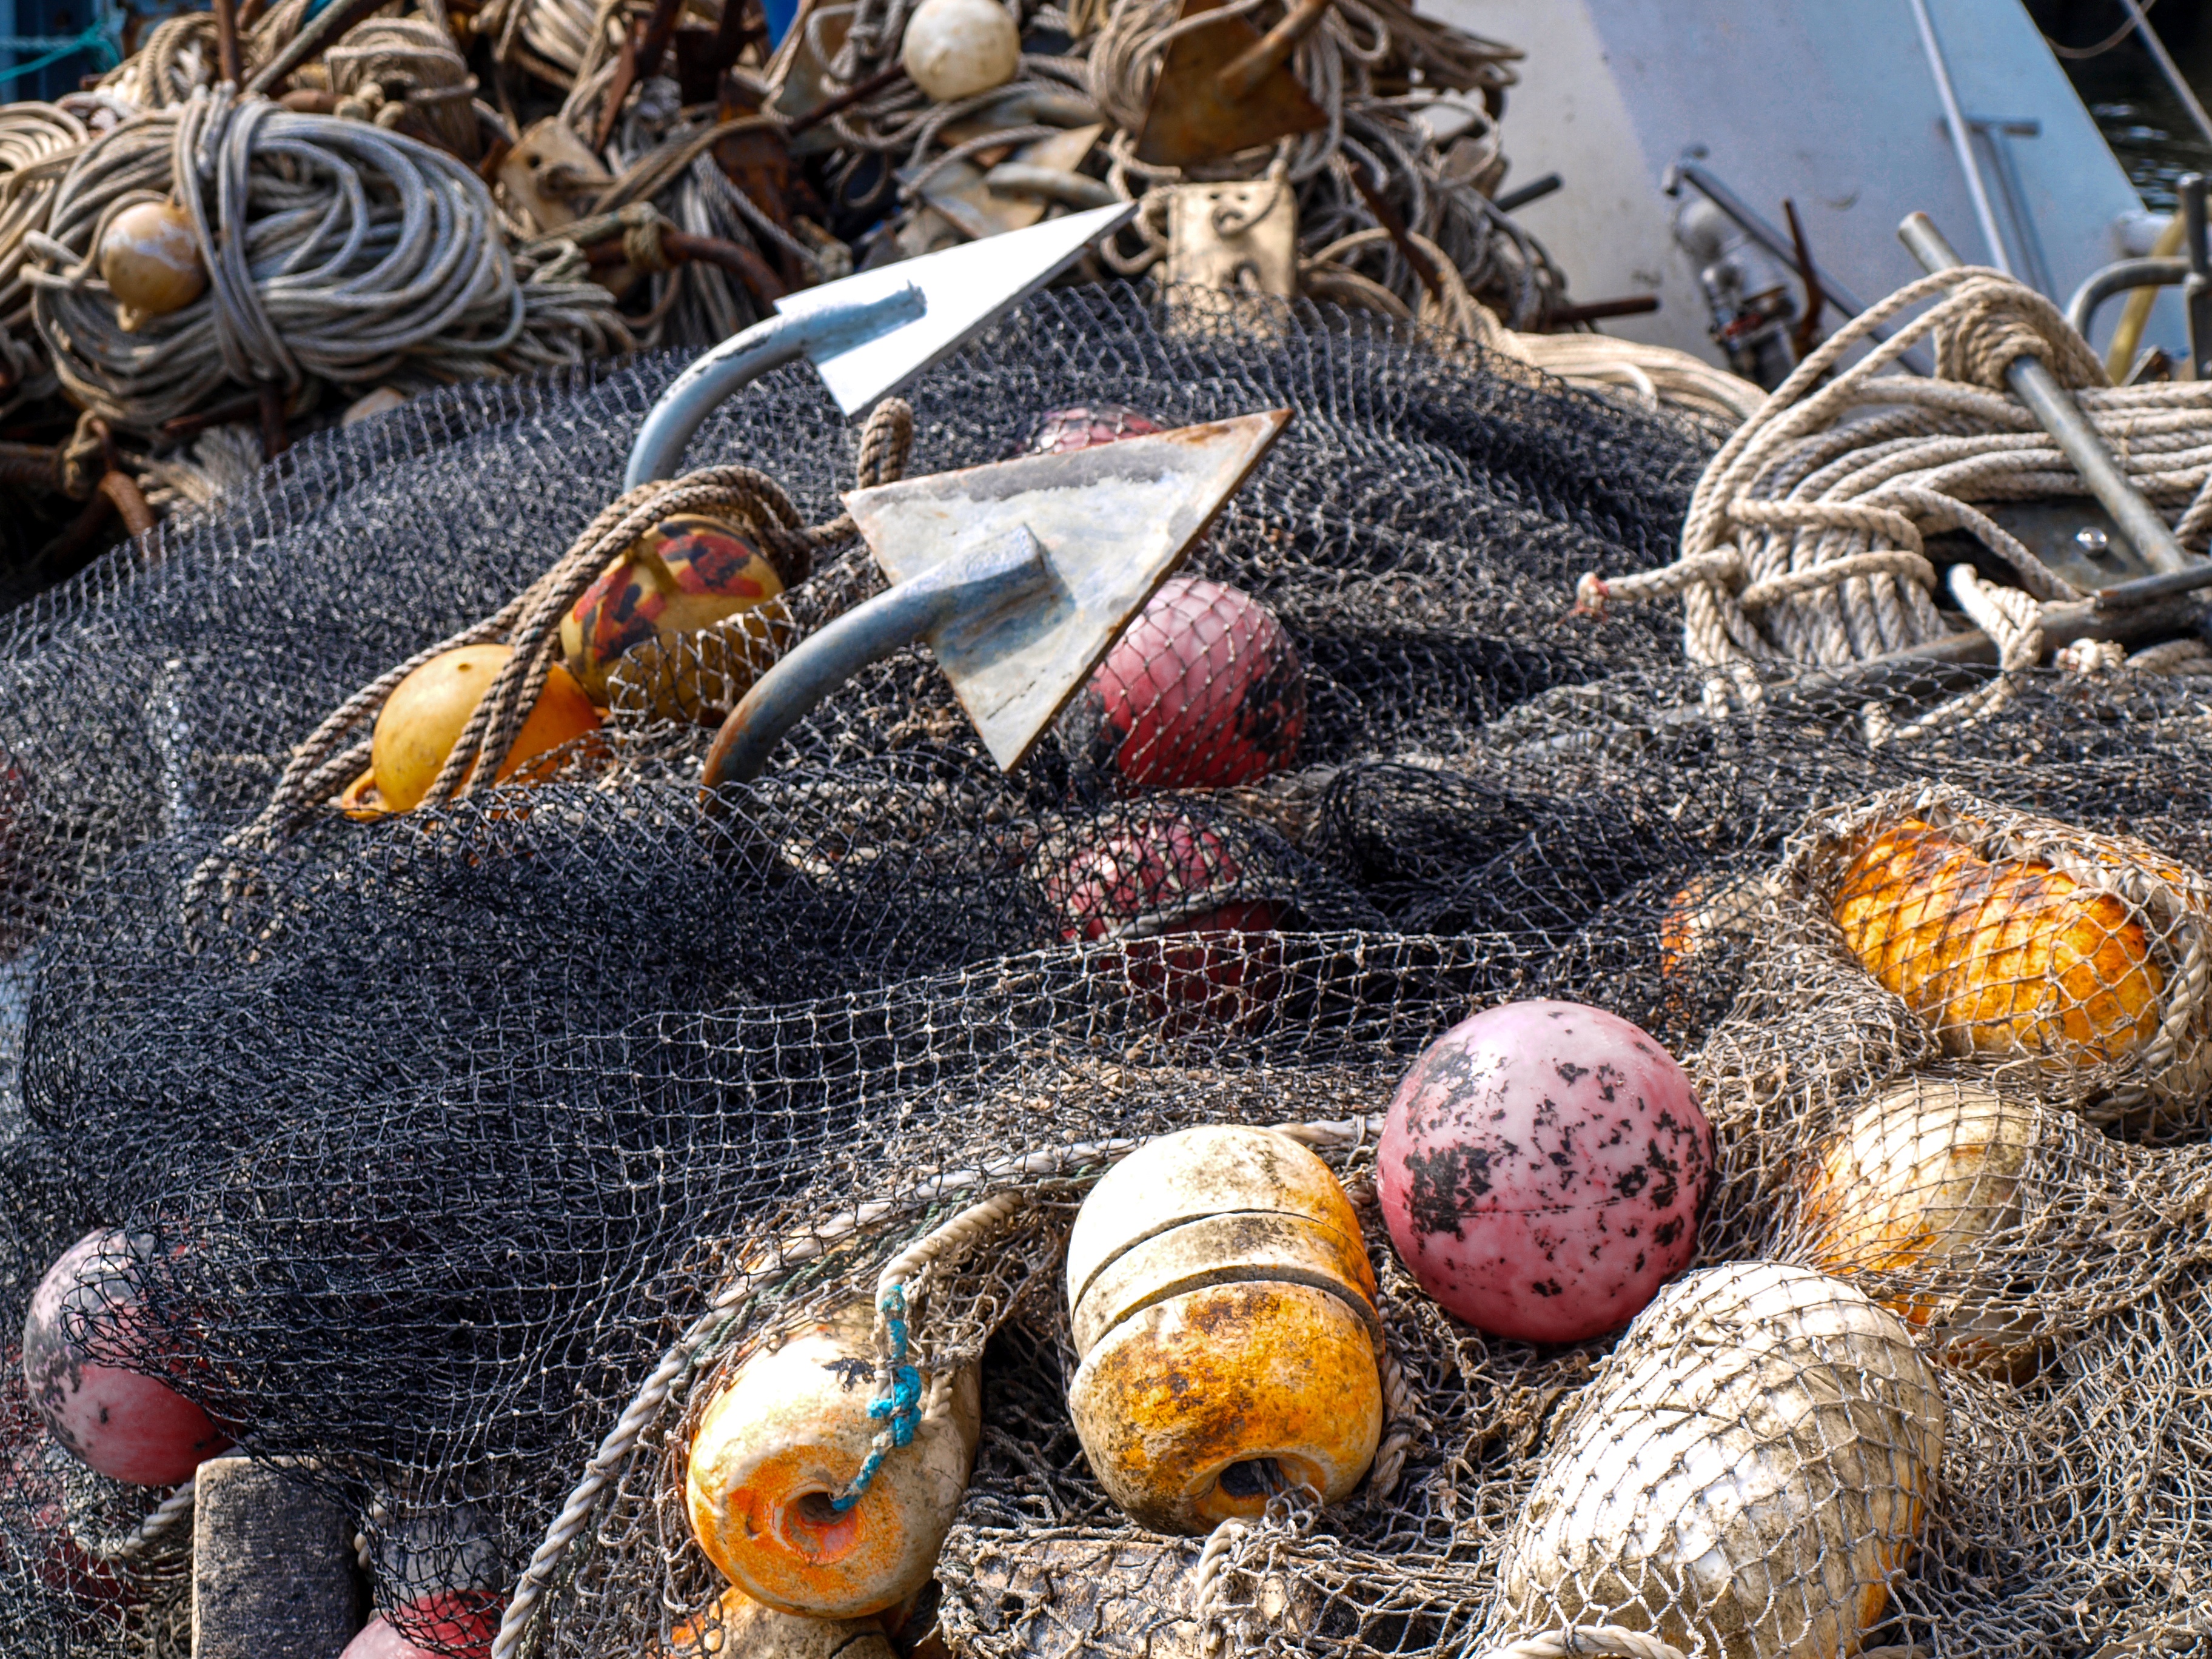
sea, food, fishing, fish, art, anchor, network, canvas, fishing industry, fishing net, safety net